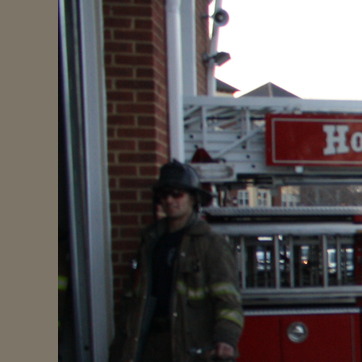
Material: plastic